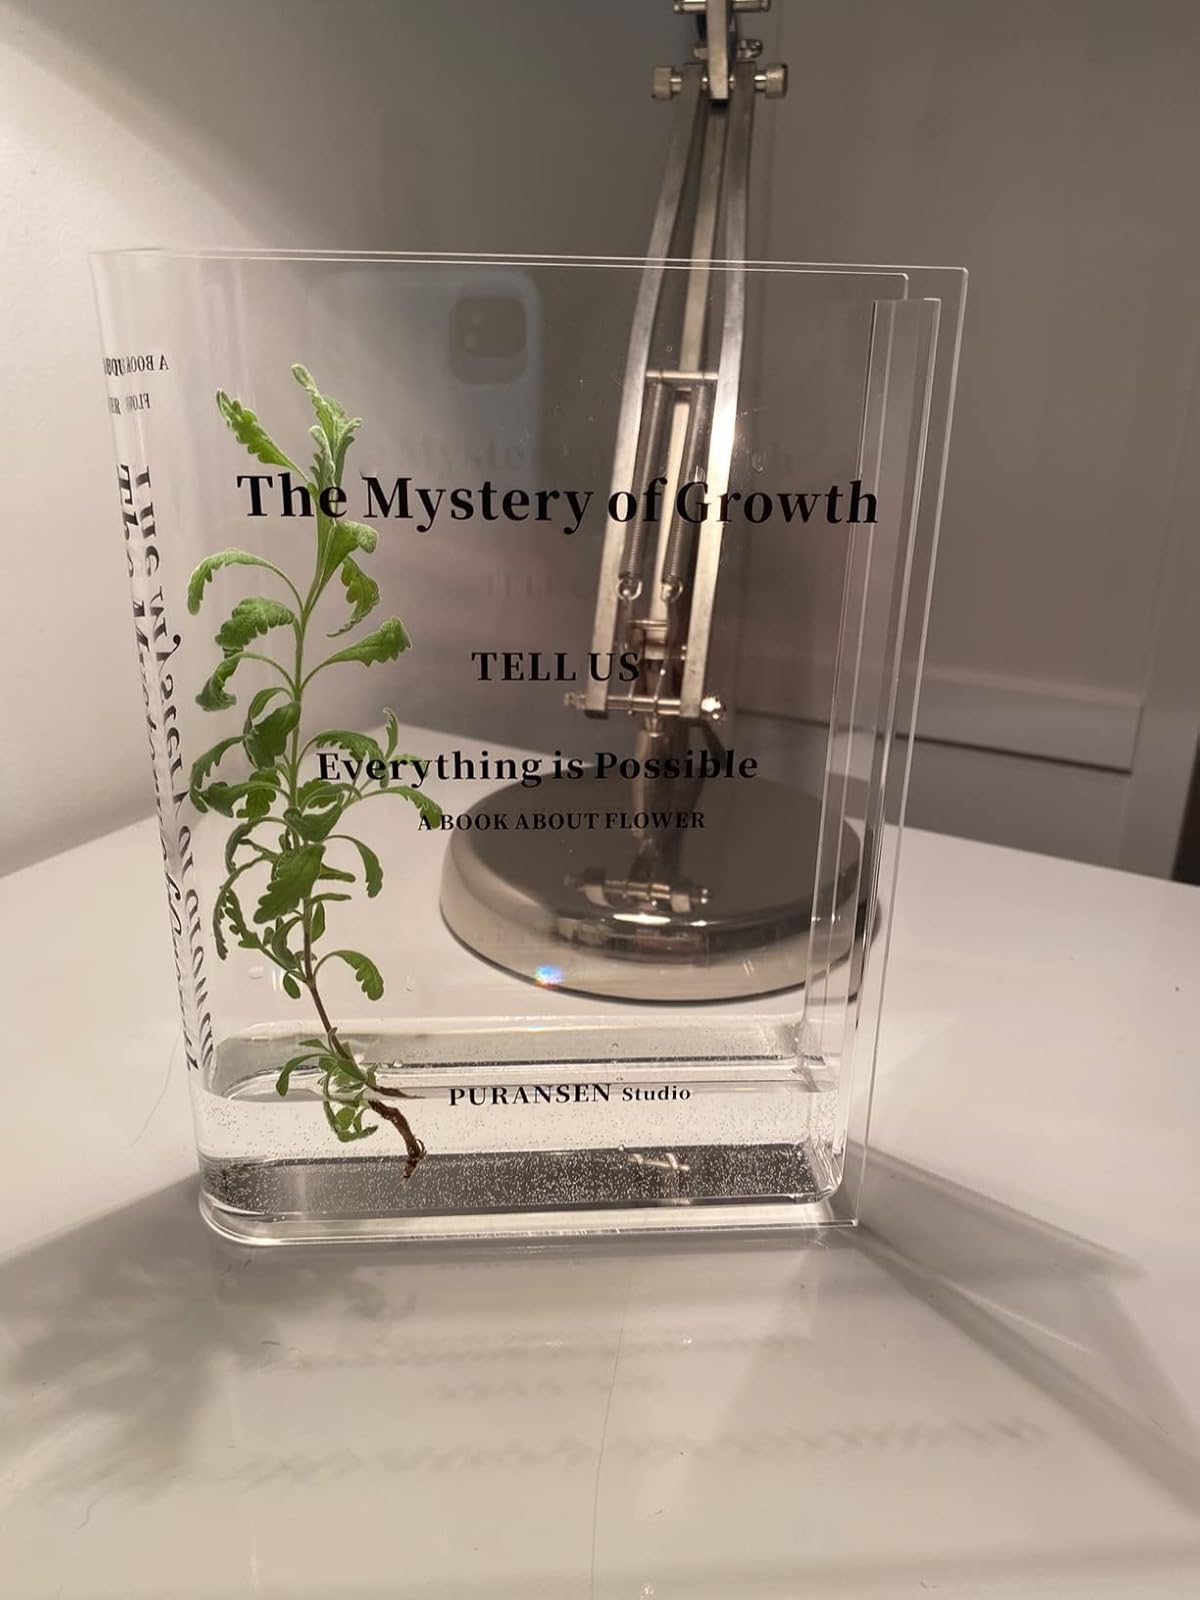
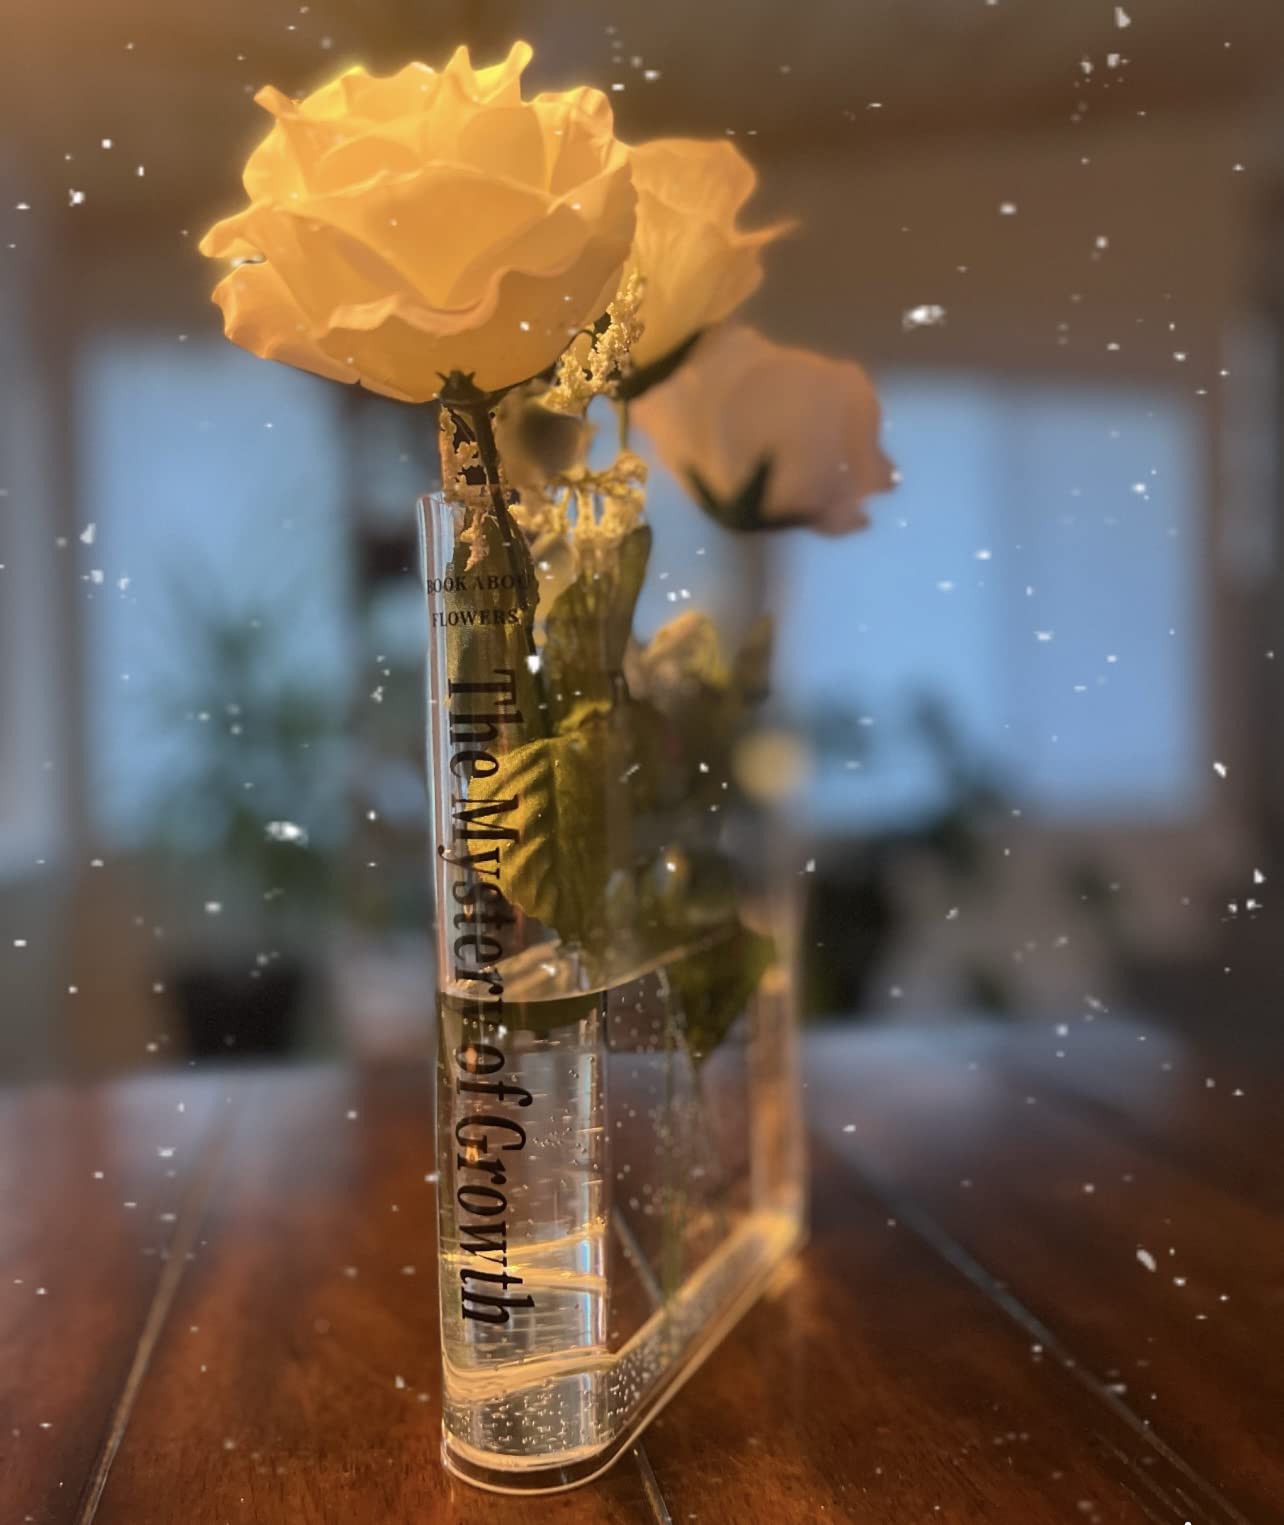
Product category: vase
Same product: yes